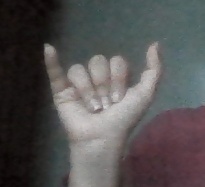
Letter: ya